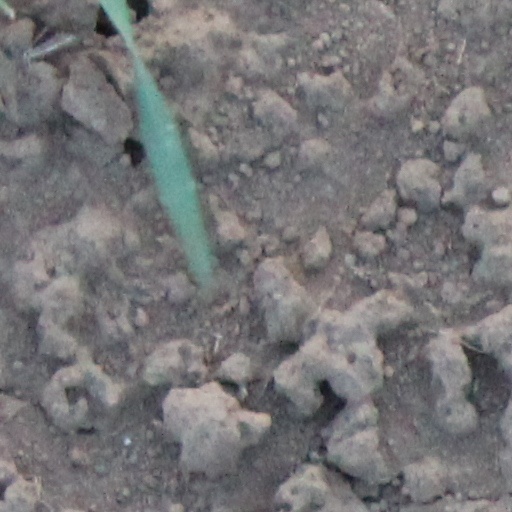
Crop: wheat